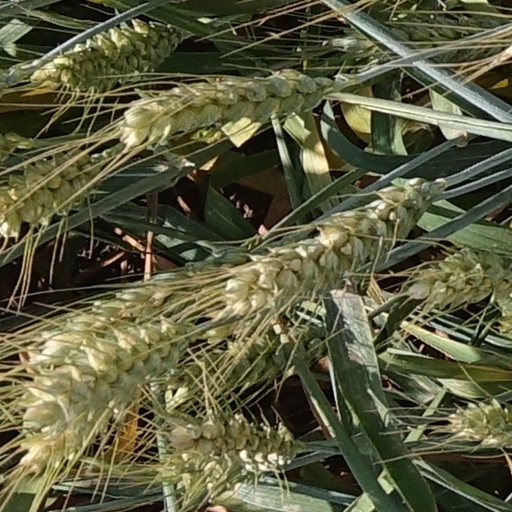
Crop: wheat